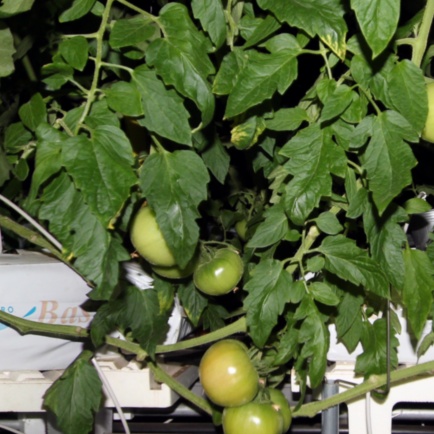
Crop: tomato